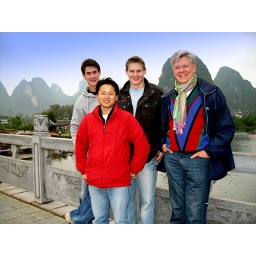
4 boys after a bike tour near Guilin